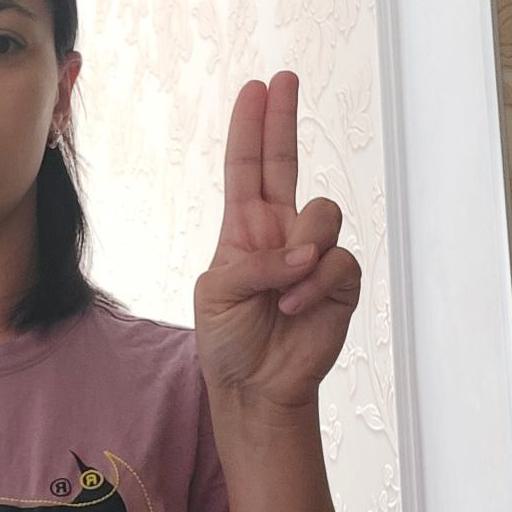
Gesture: two_up